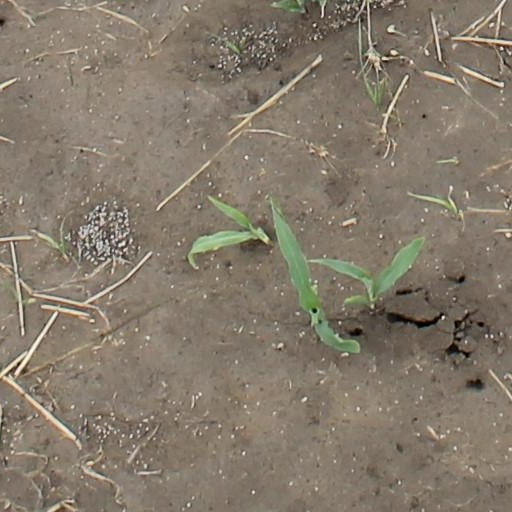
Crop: maize; corn